Mission: Impossible 2

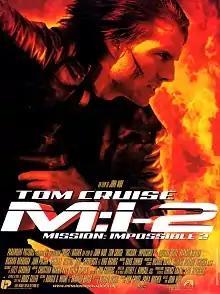
Theatrical release poster

Mission: Impossible 2 (titled onscreen as Mission: Impossible II and abbreviated as M:i-2) is a 2000 action spy film directed by John Woo, and produced by and starring Tom Cruise. It is a standalone sequel to "" (1996) and the second installment in the . The film also stars Dougray Scott, Thandiwe Newton, Richard Roxburgh, John Polson, Brendan Gleeson, Rade Šerbedžija and Ving Rhames. In the film, Ethan Hunt (Cruise) teams with professional thief Nyah Nordoff-Hall (Newton) to secure a genetically modified disease, Chimera, held by rogue Impossible Missions Force (IMF) agent Sean Ambrose (Scott), who is Nordoff-Hall's former lover.